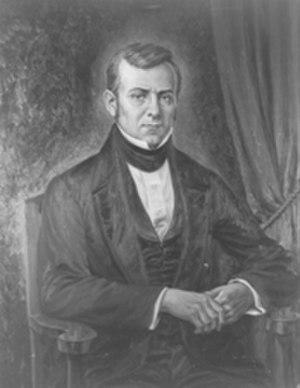
Le gouverneur de l'Illinois est le chef de la branche exécutive du gouvernement de l'Illinois depuis la création de l’État en 1818.
Cette page dresse la liste des sénateurs représentant l'État de l'Illinois au Sénat des États-Unis.
William Lee D. Ewing, était un homme politique américain, membre du parti démocrate, qui fut gouverneur et sénateur de l'Illinois.